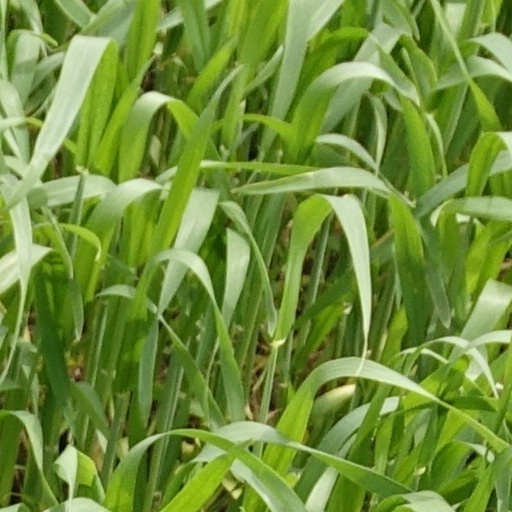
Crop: wheat